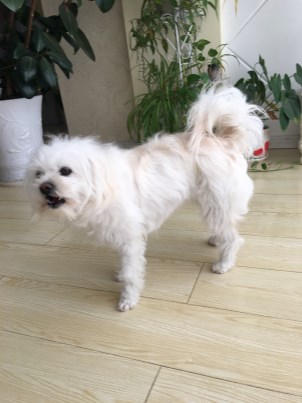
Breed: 3083-n000117-Bichon_Frise